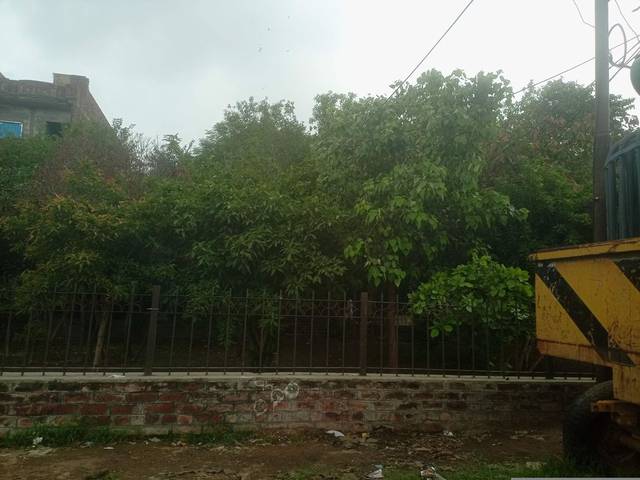
Region: Pakistan
Coordinates: 31.608, 74.285